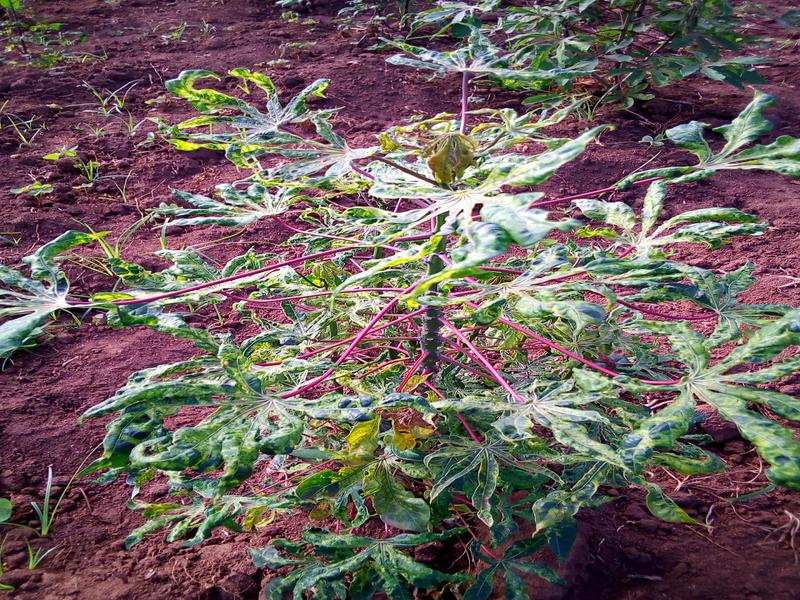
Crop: cassava
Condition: mosaic_disease